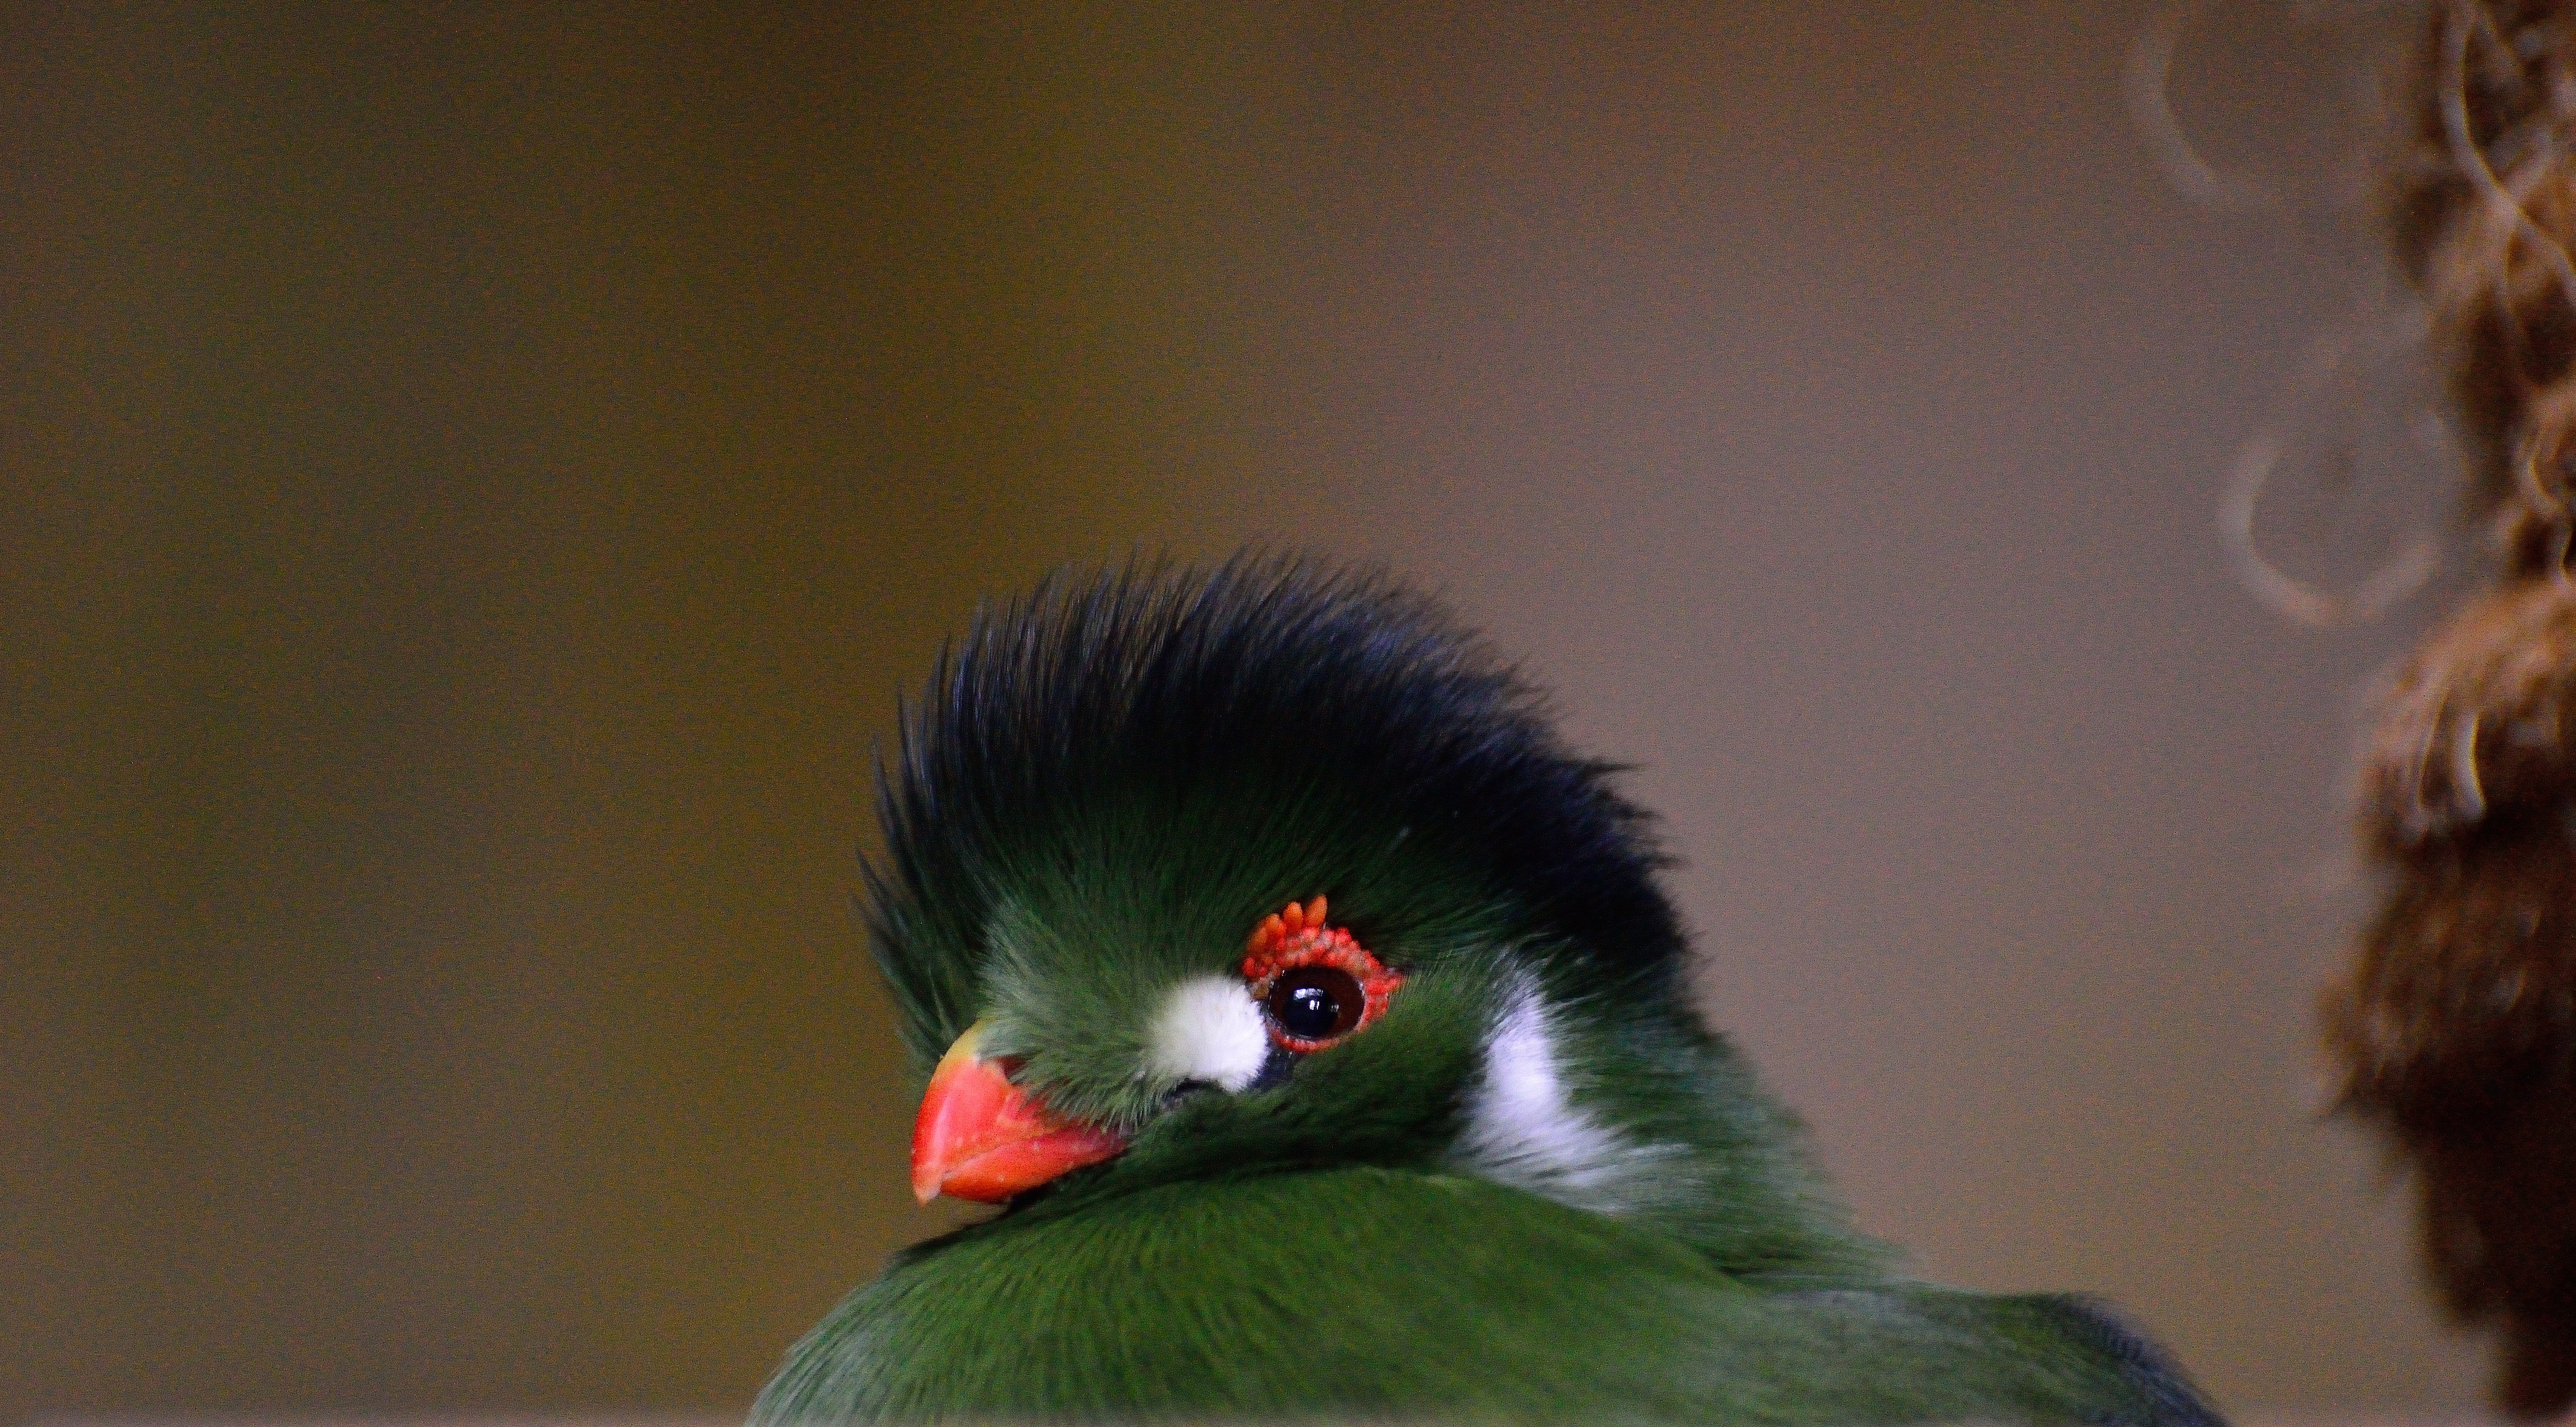
nature, outdoor, wilderness, bird, wing, animal, fly, wildlife, wild, beak, color, mammal, freedom, feather, avian, fauna, majestic, close up, wings, eye, vertebrate, creature, exotic, macro photography, green crested turaco